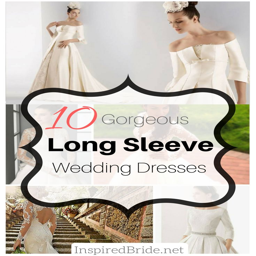
even though the most popular wedding dresses are strapless .